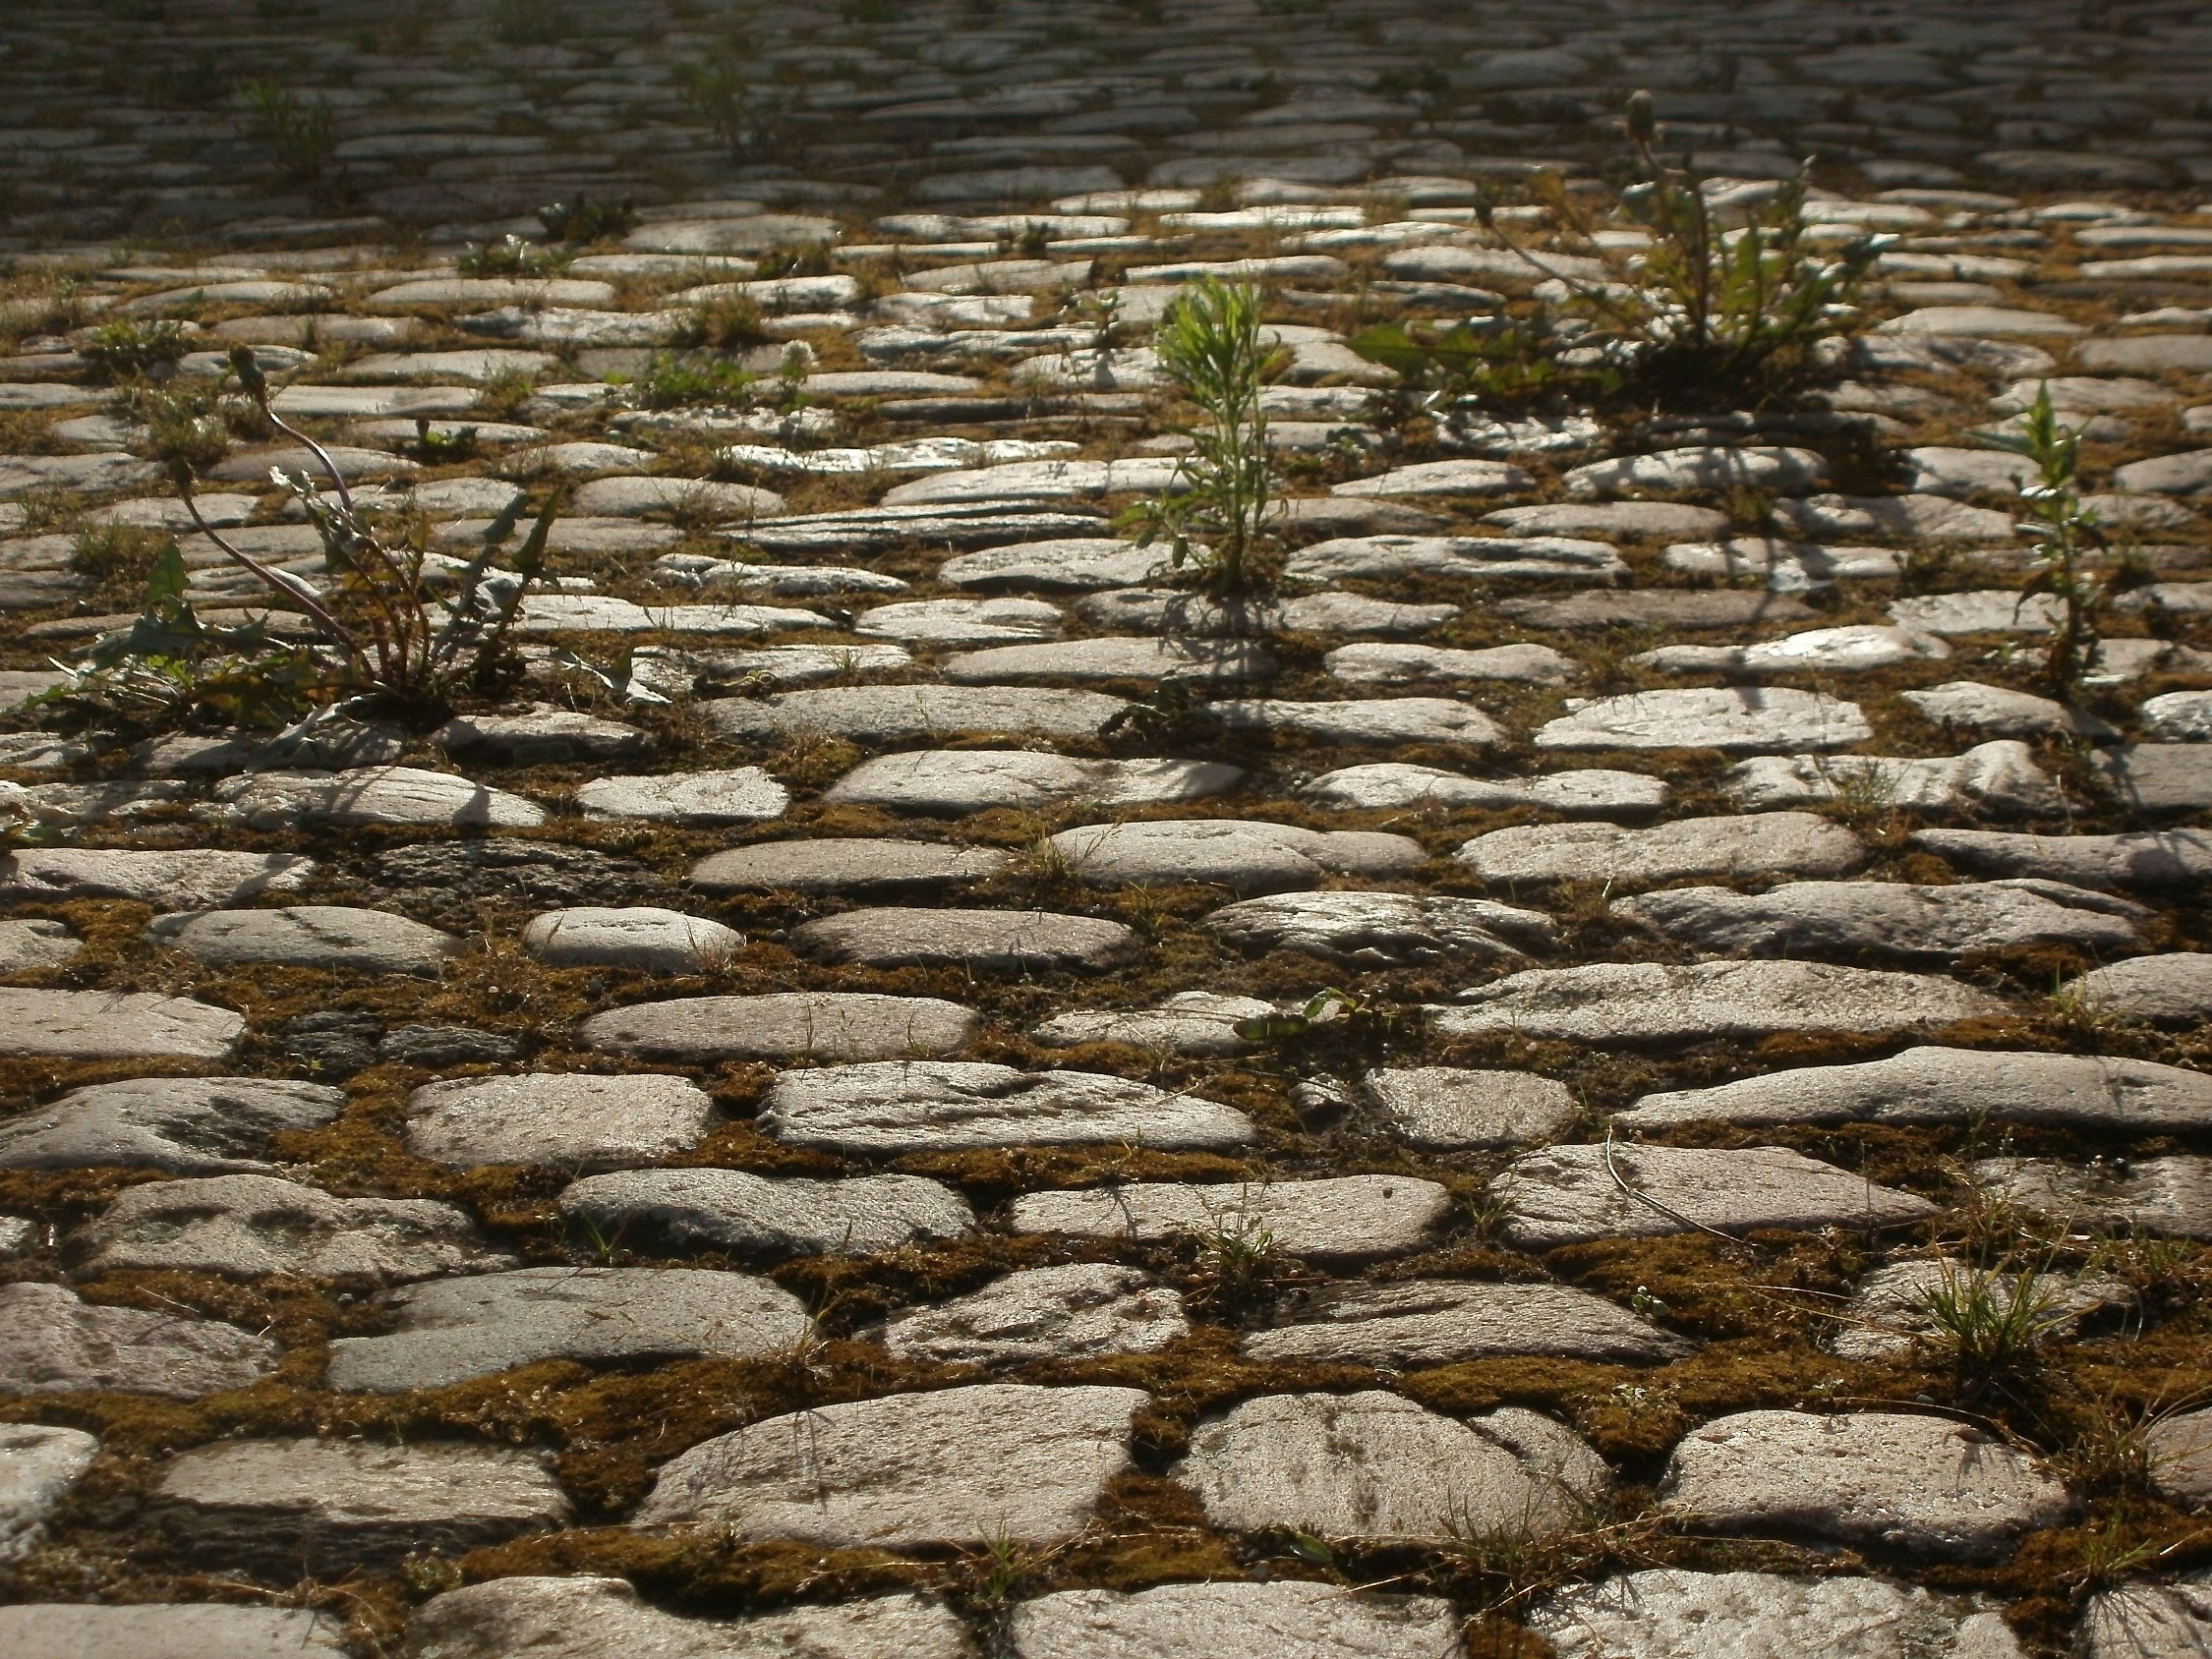
grass, rock, plant, wood, texture, flower, cobblestone, wall, pavement, soil, botany, stone wall, flora, weed, goldenrod, invasive, species, cobblestones, solidago, flooring, road surface, grass family